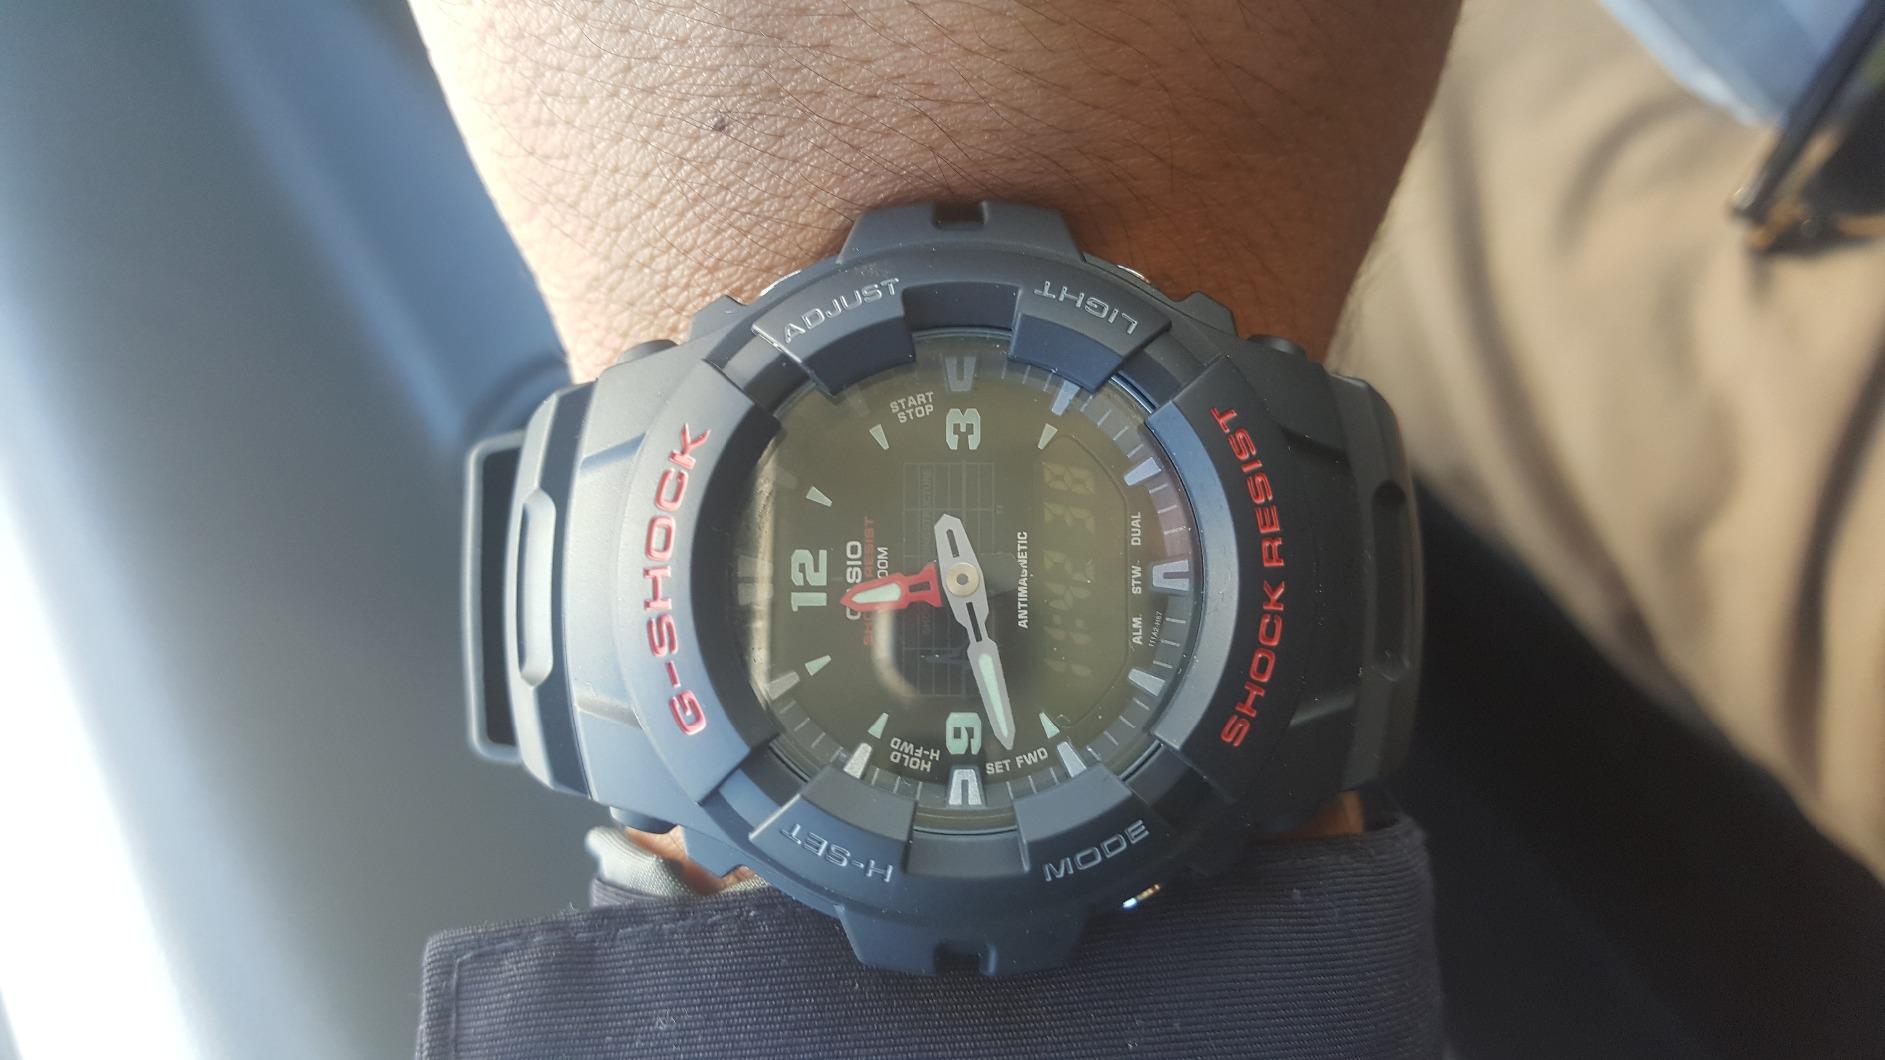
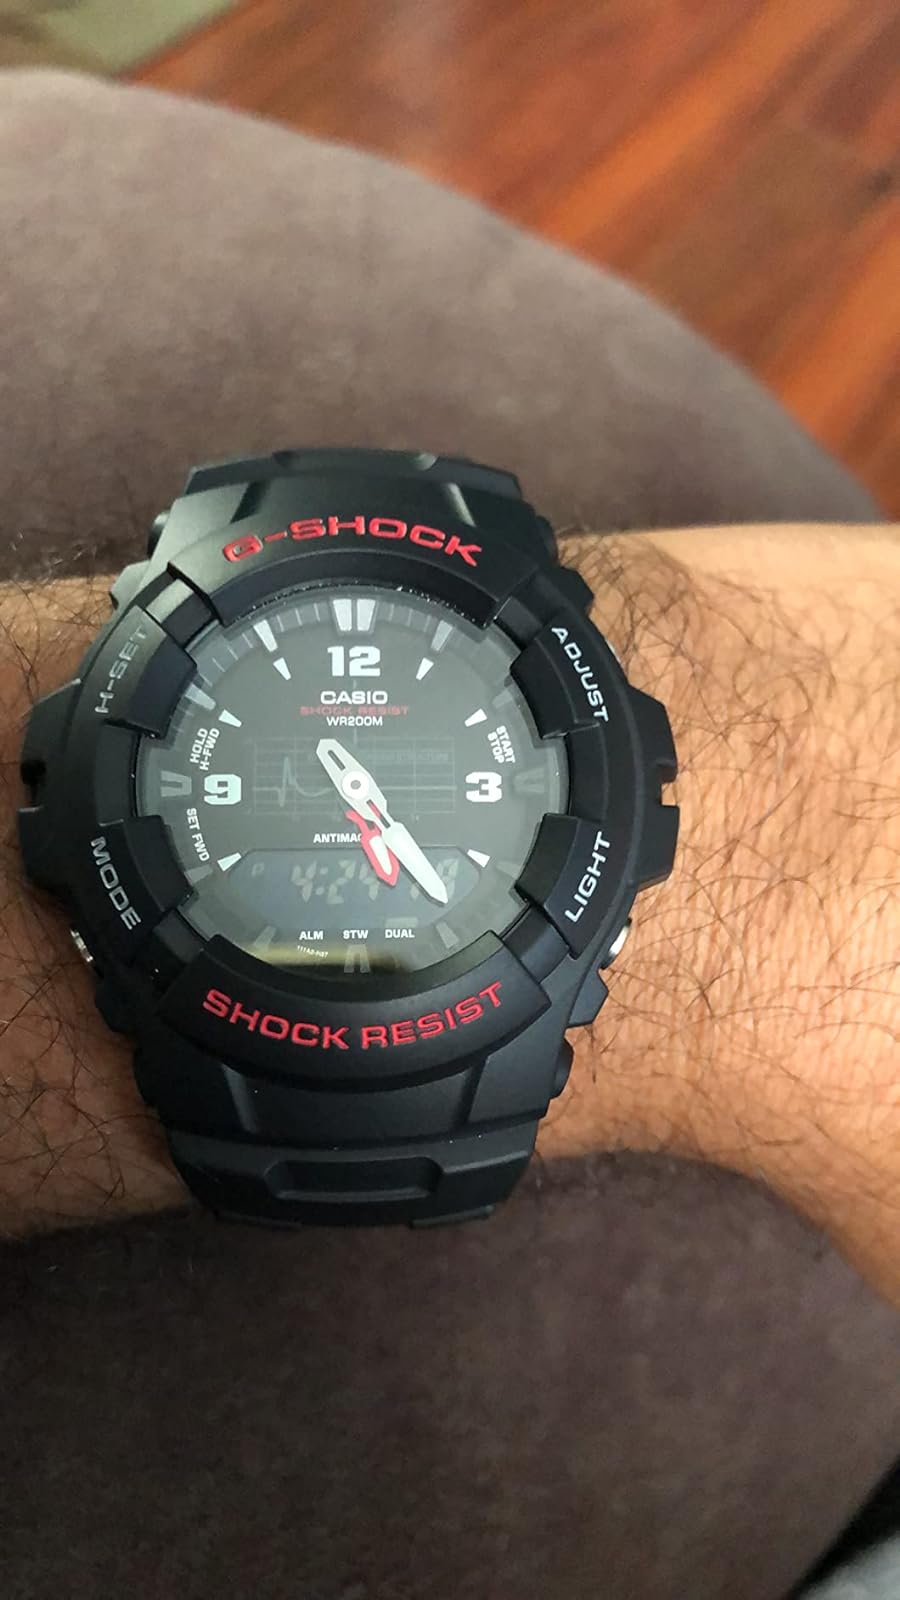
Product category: accessories_watch
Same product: yes